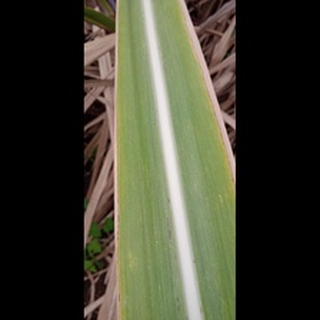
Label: sugarcane_yellow_leaf_disease